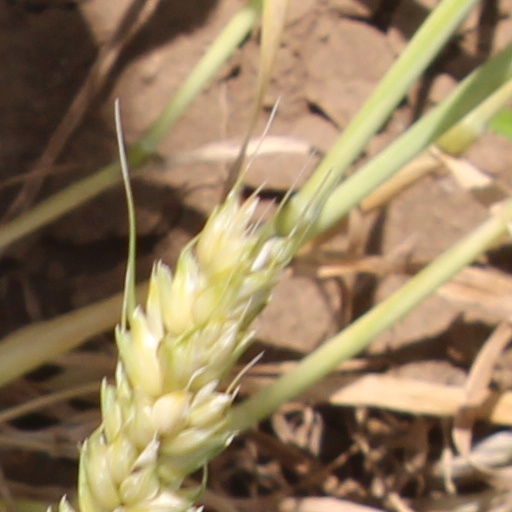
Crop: wheat